Nine Lives (1957 film)

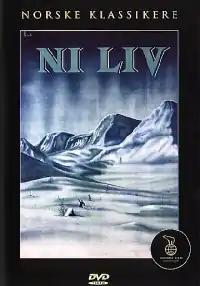
Norwegian classics DVD cover

Nine Lives is a 1957 Norwegian film about Jan Baalsrud, a commando and member of the Norwegian resistance during World War II. Trained in Britain, in 1943, he participates in an operation to destroy a German air control tower. The mission is compromised when he and his fellow soldiers accidentally make contact with a civilian, rather than a Resistance member, who betrays them to the Nazis.